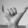
ASL letter: Y